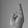
ASL letter: R